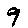
Label: 9